Chilton House

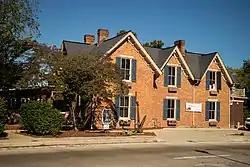

Chilton House is a historic home located at St. Albans, Kanawha County, West Virginia. It was built in 1857, and is a T-shaped brick dwelling in the Gothic Revival style. The roof structure has a total of seven gables, three in the head and four in the leg of its "T" shape.